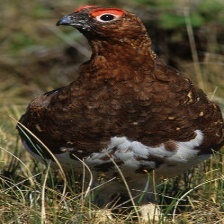
Species: WILLOW PTARMIGAN
Scientific name: LAGOPUS LAGOPUS